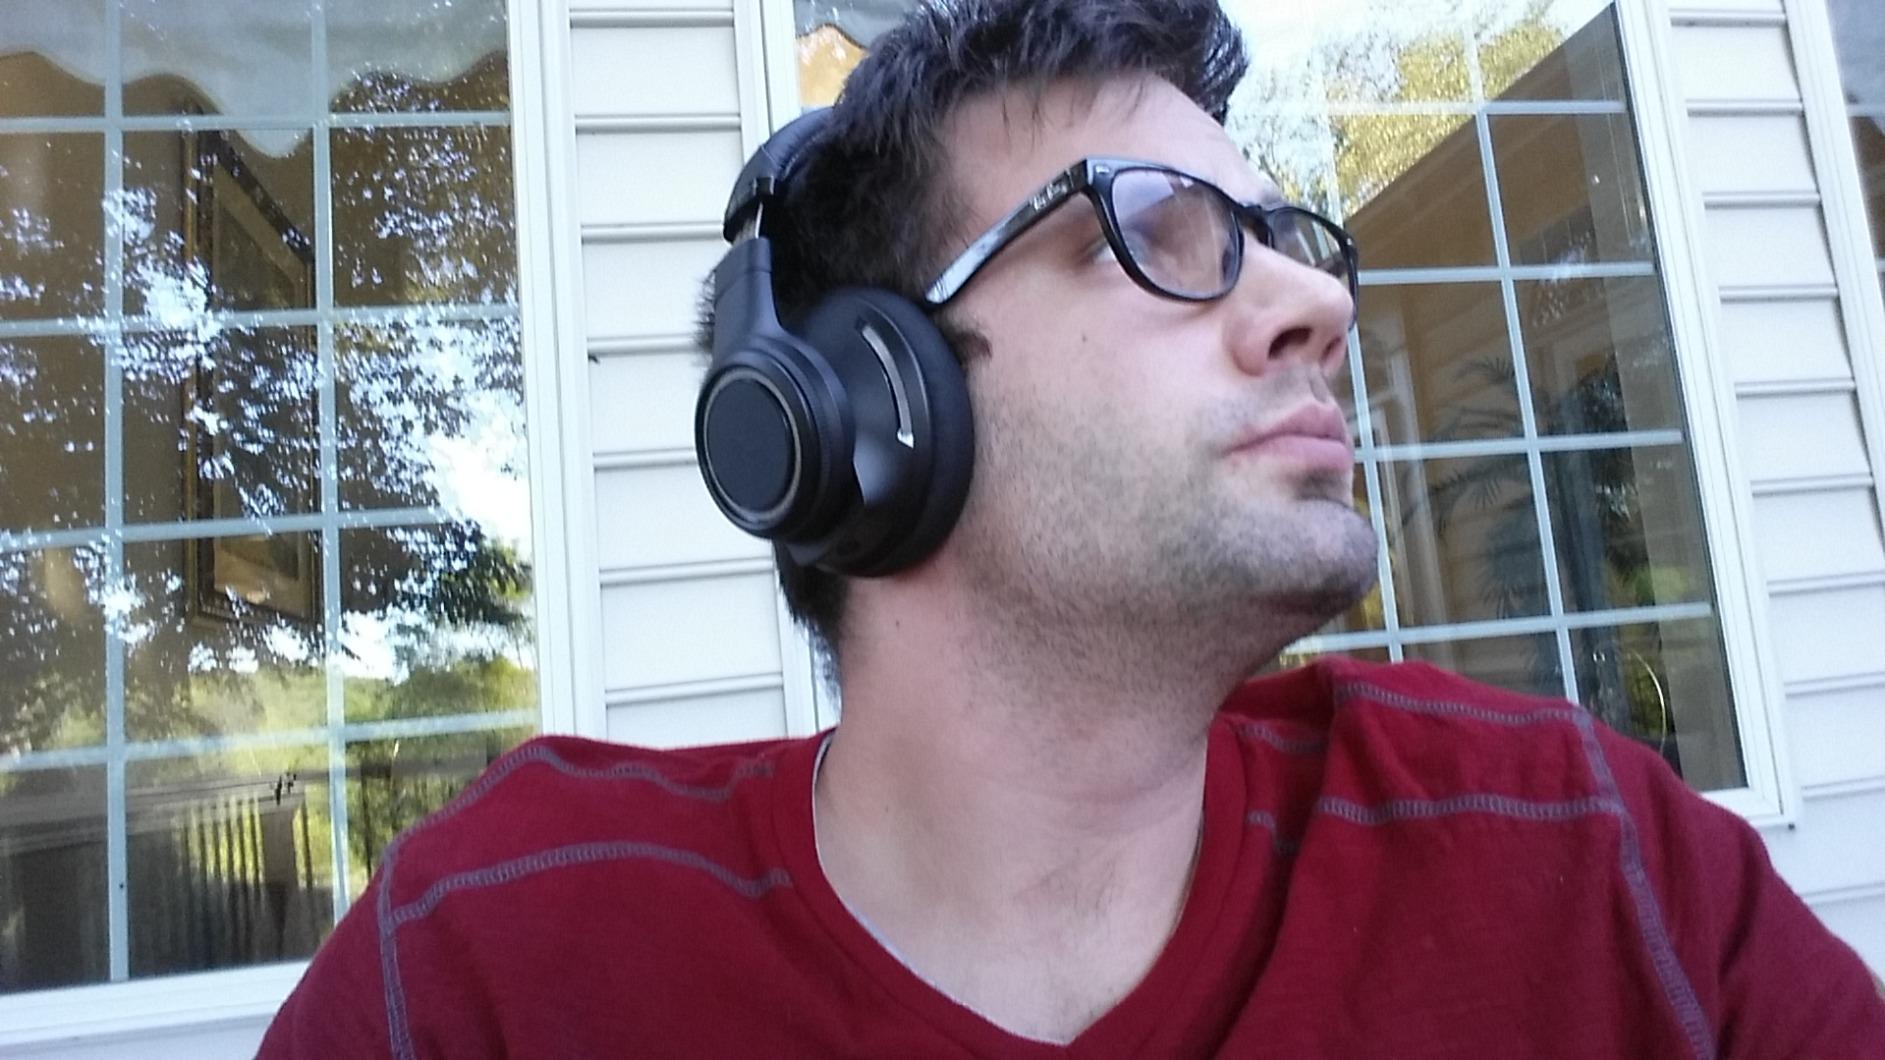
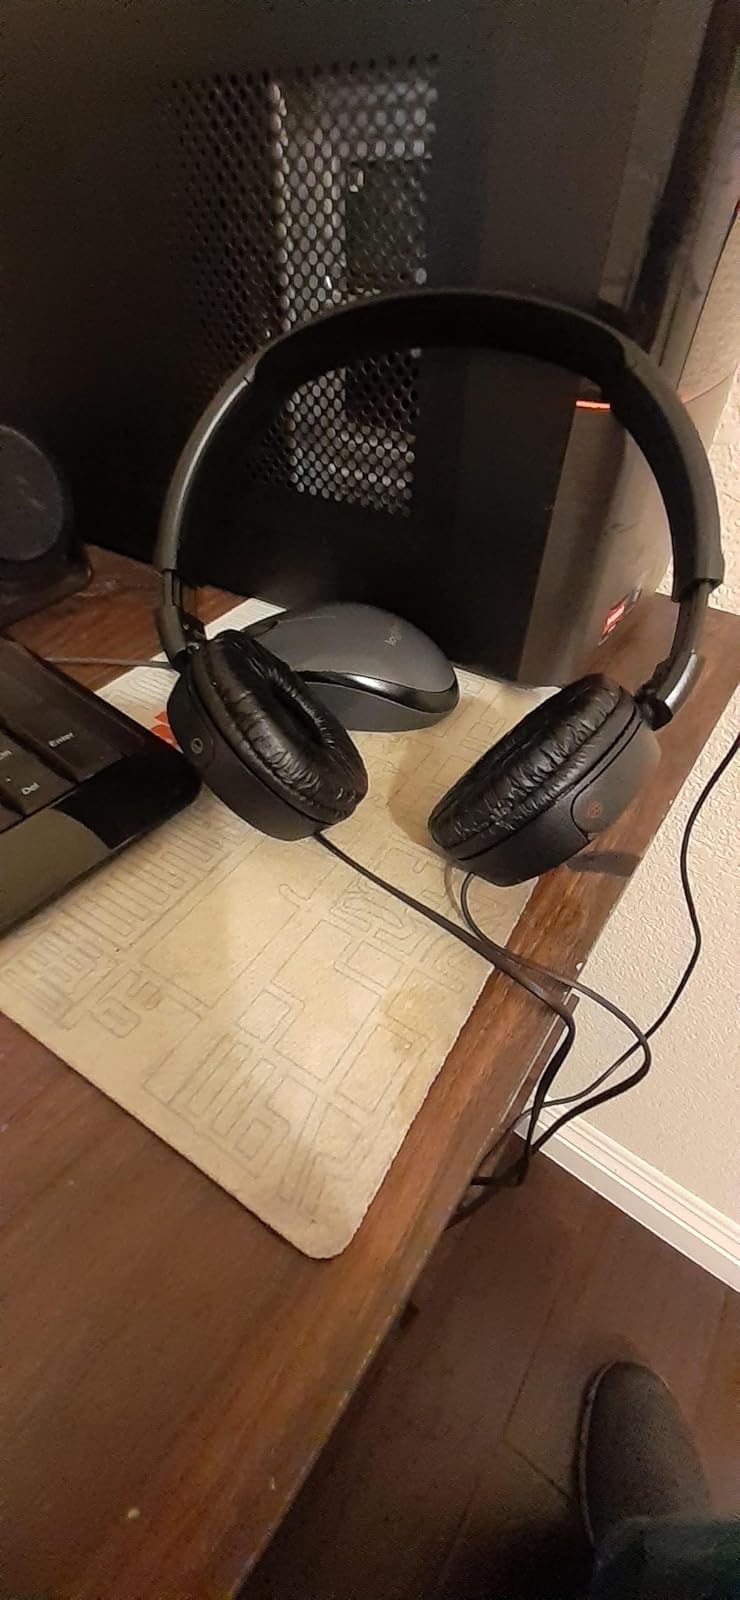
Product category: headphones
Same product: no